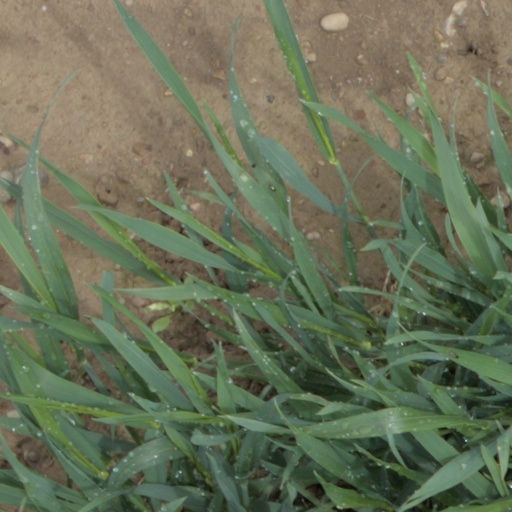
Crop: wheat